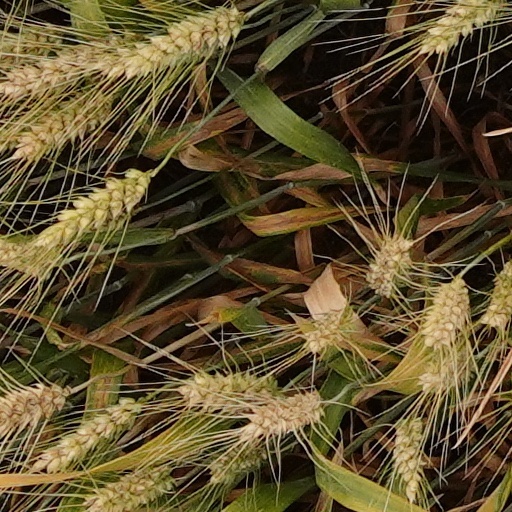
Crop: wheat